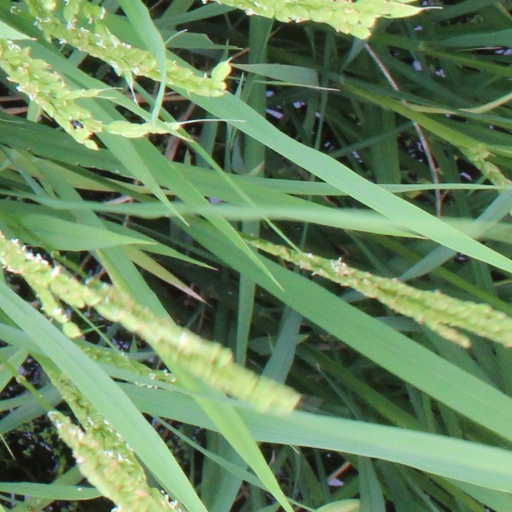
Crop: rice